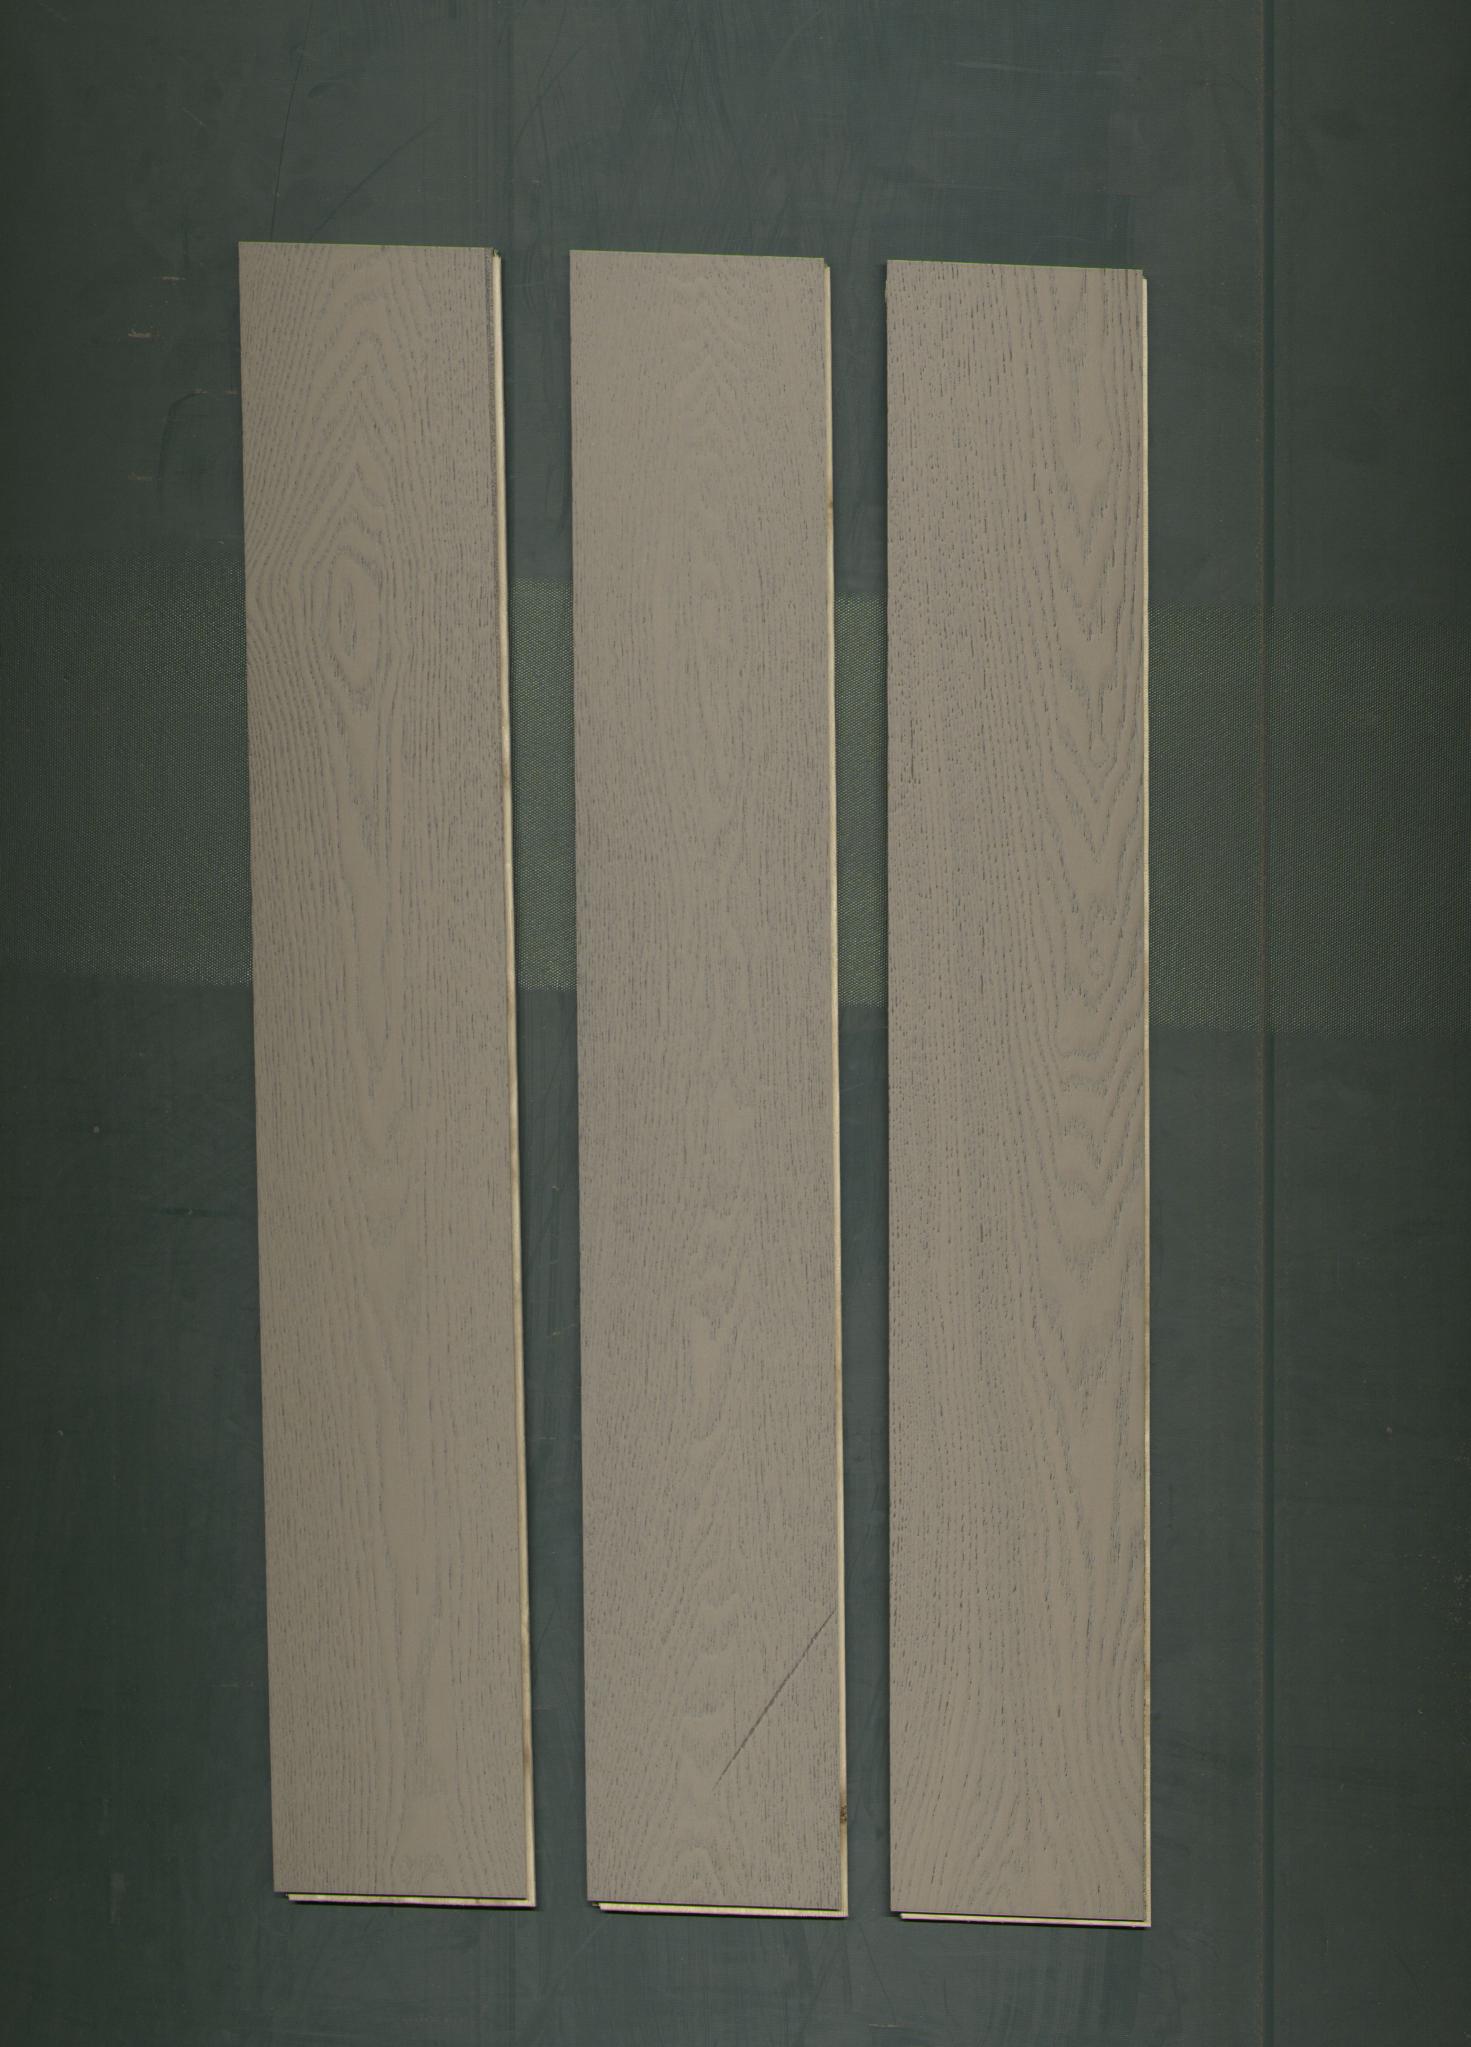
Label: mixers